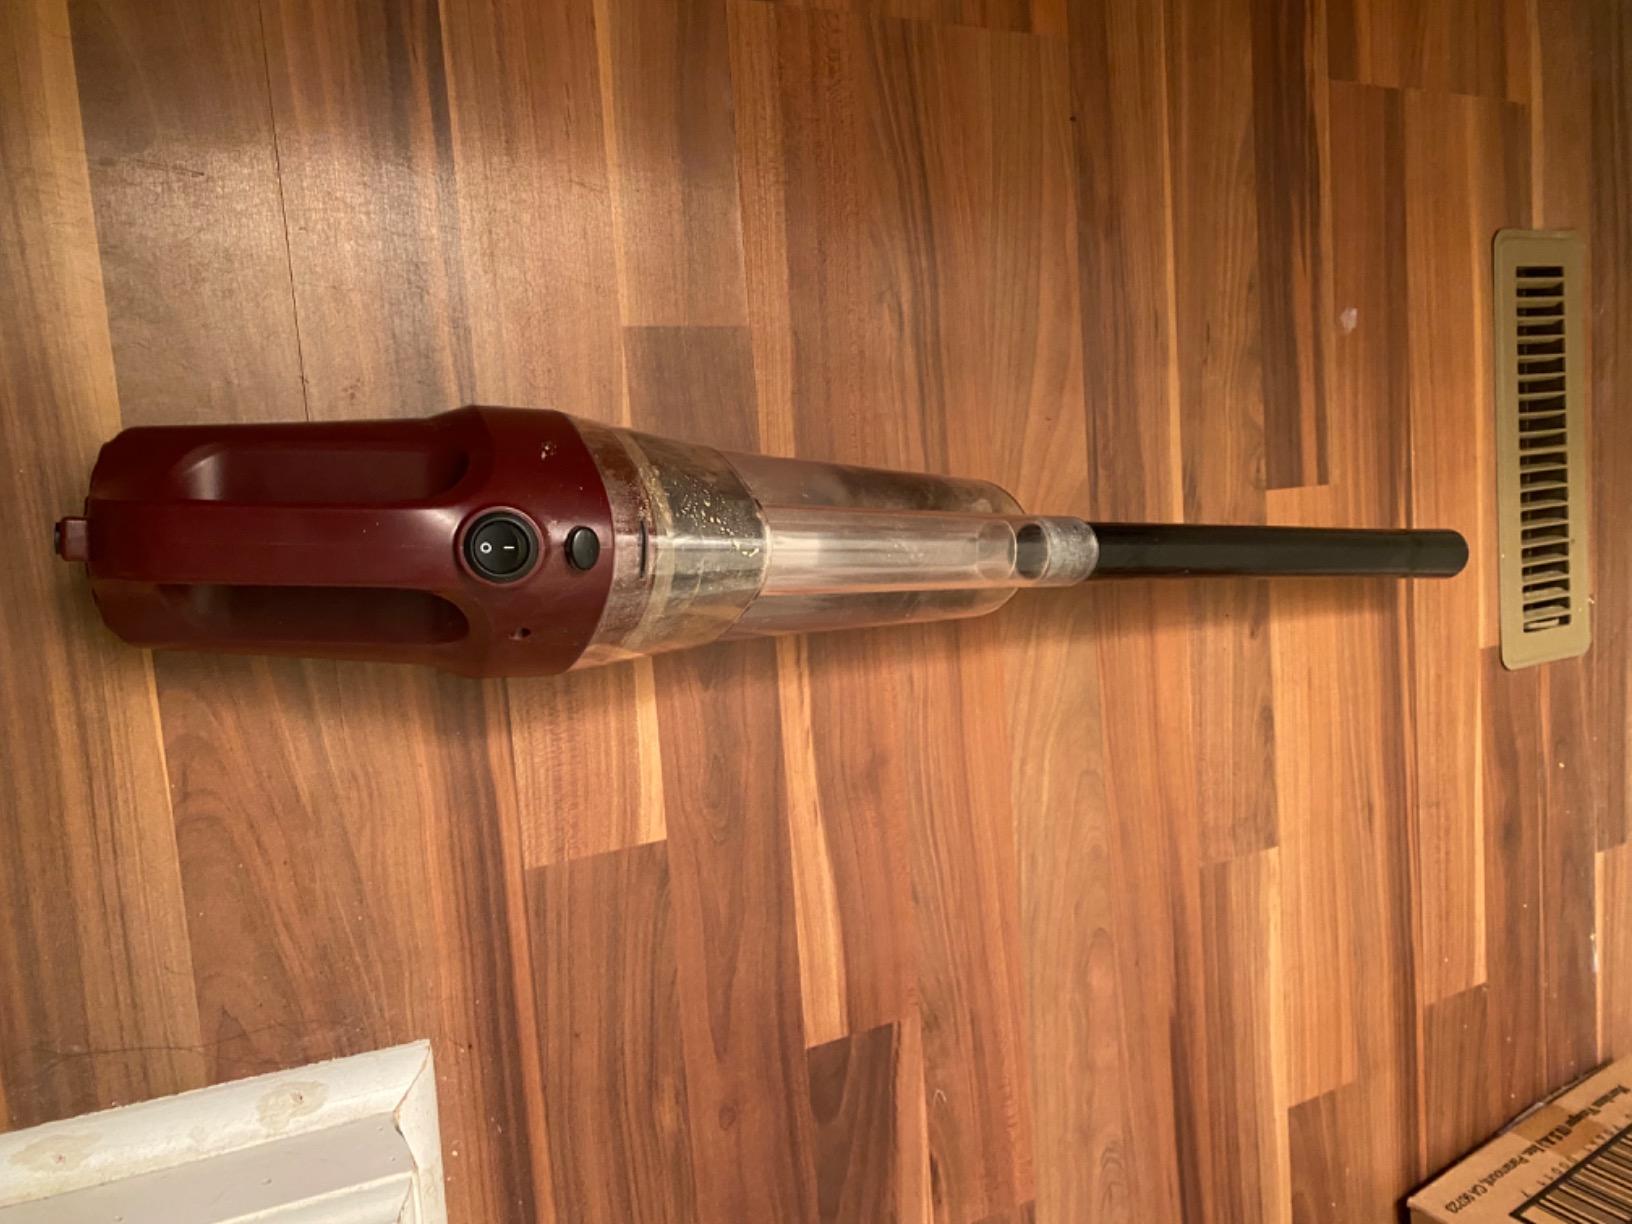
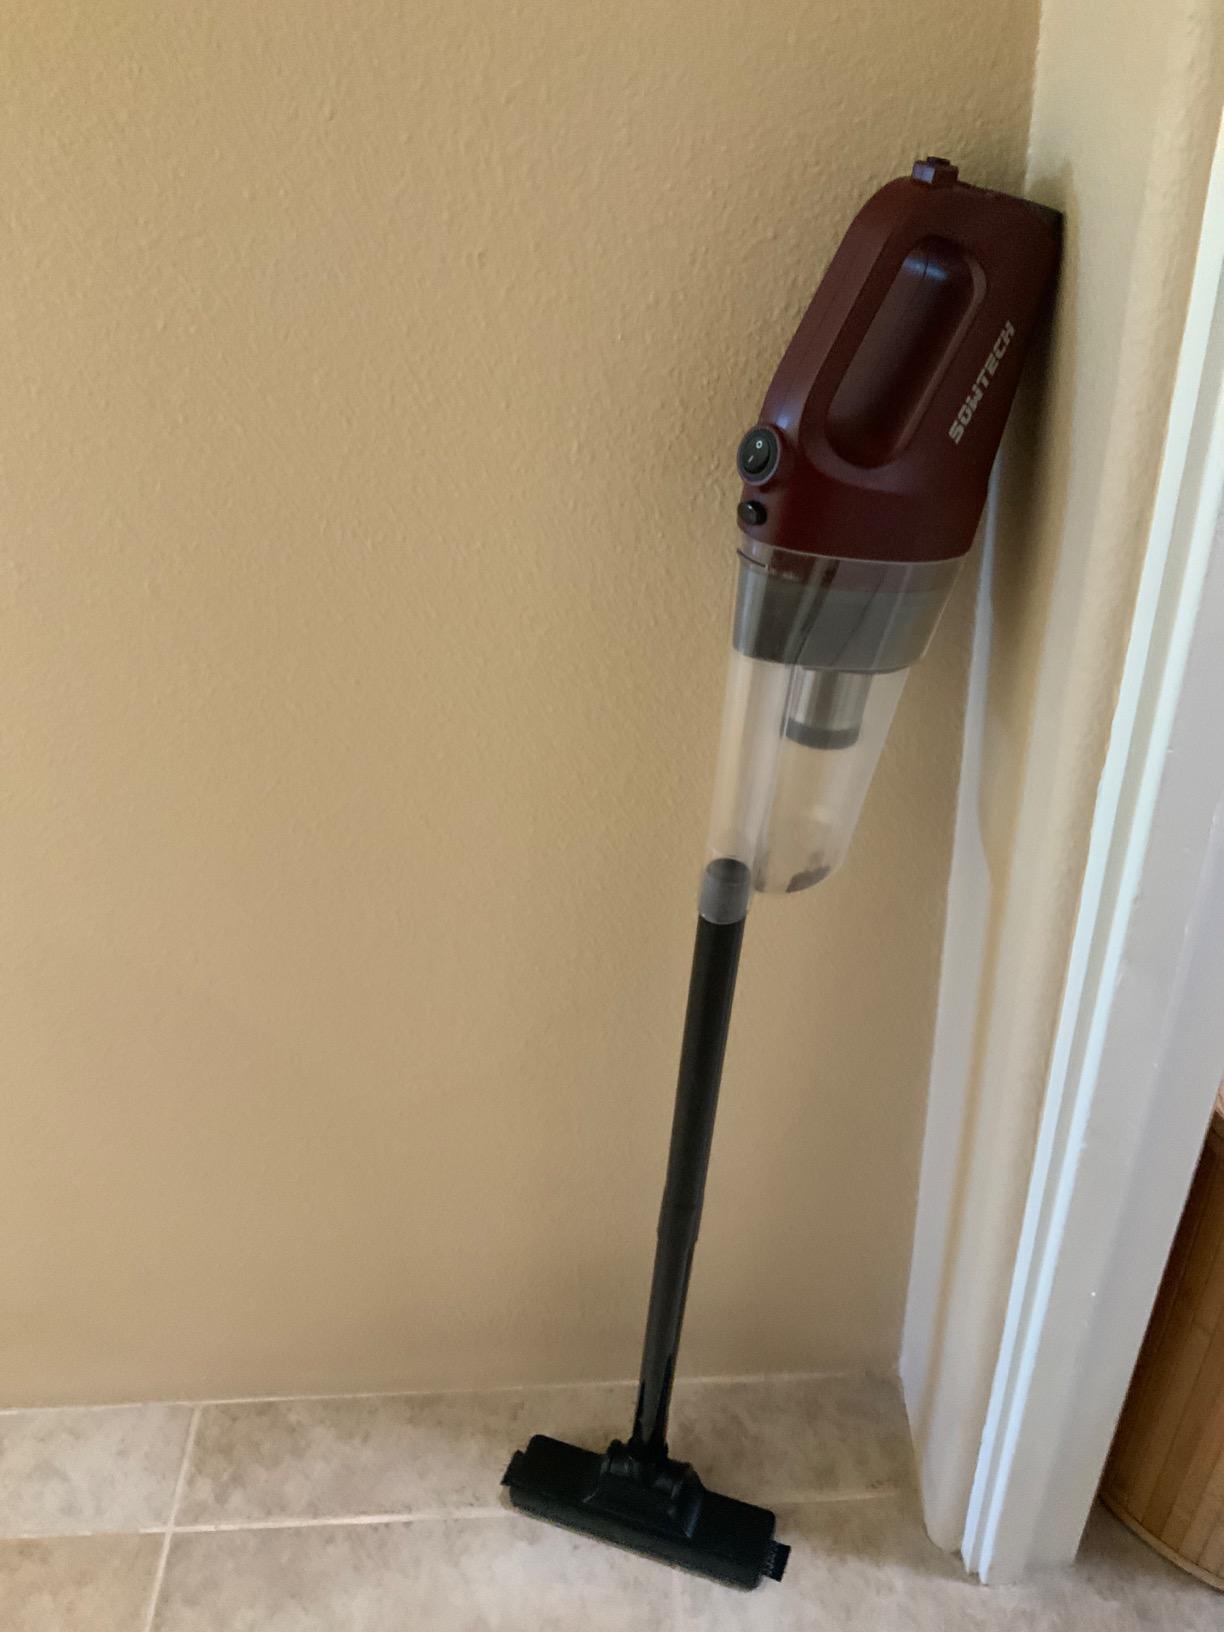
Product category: items_vacuum
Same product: yes